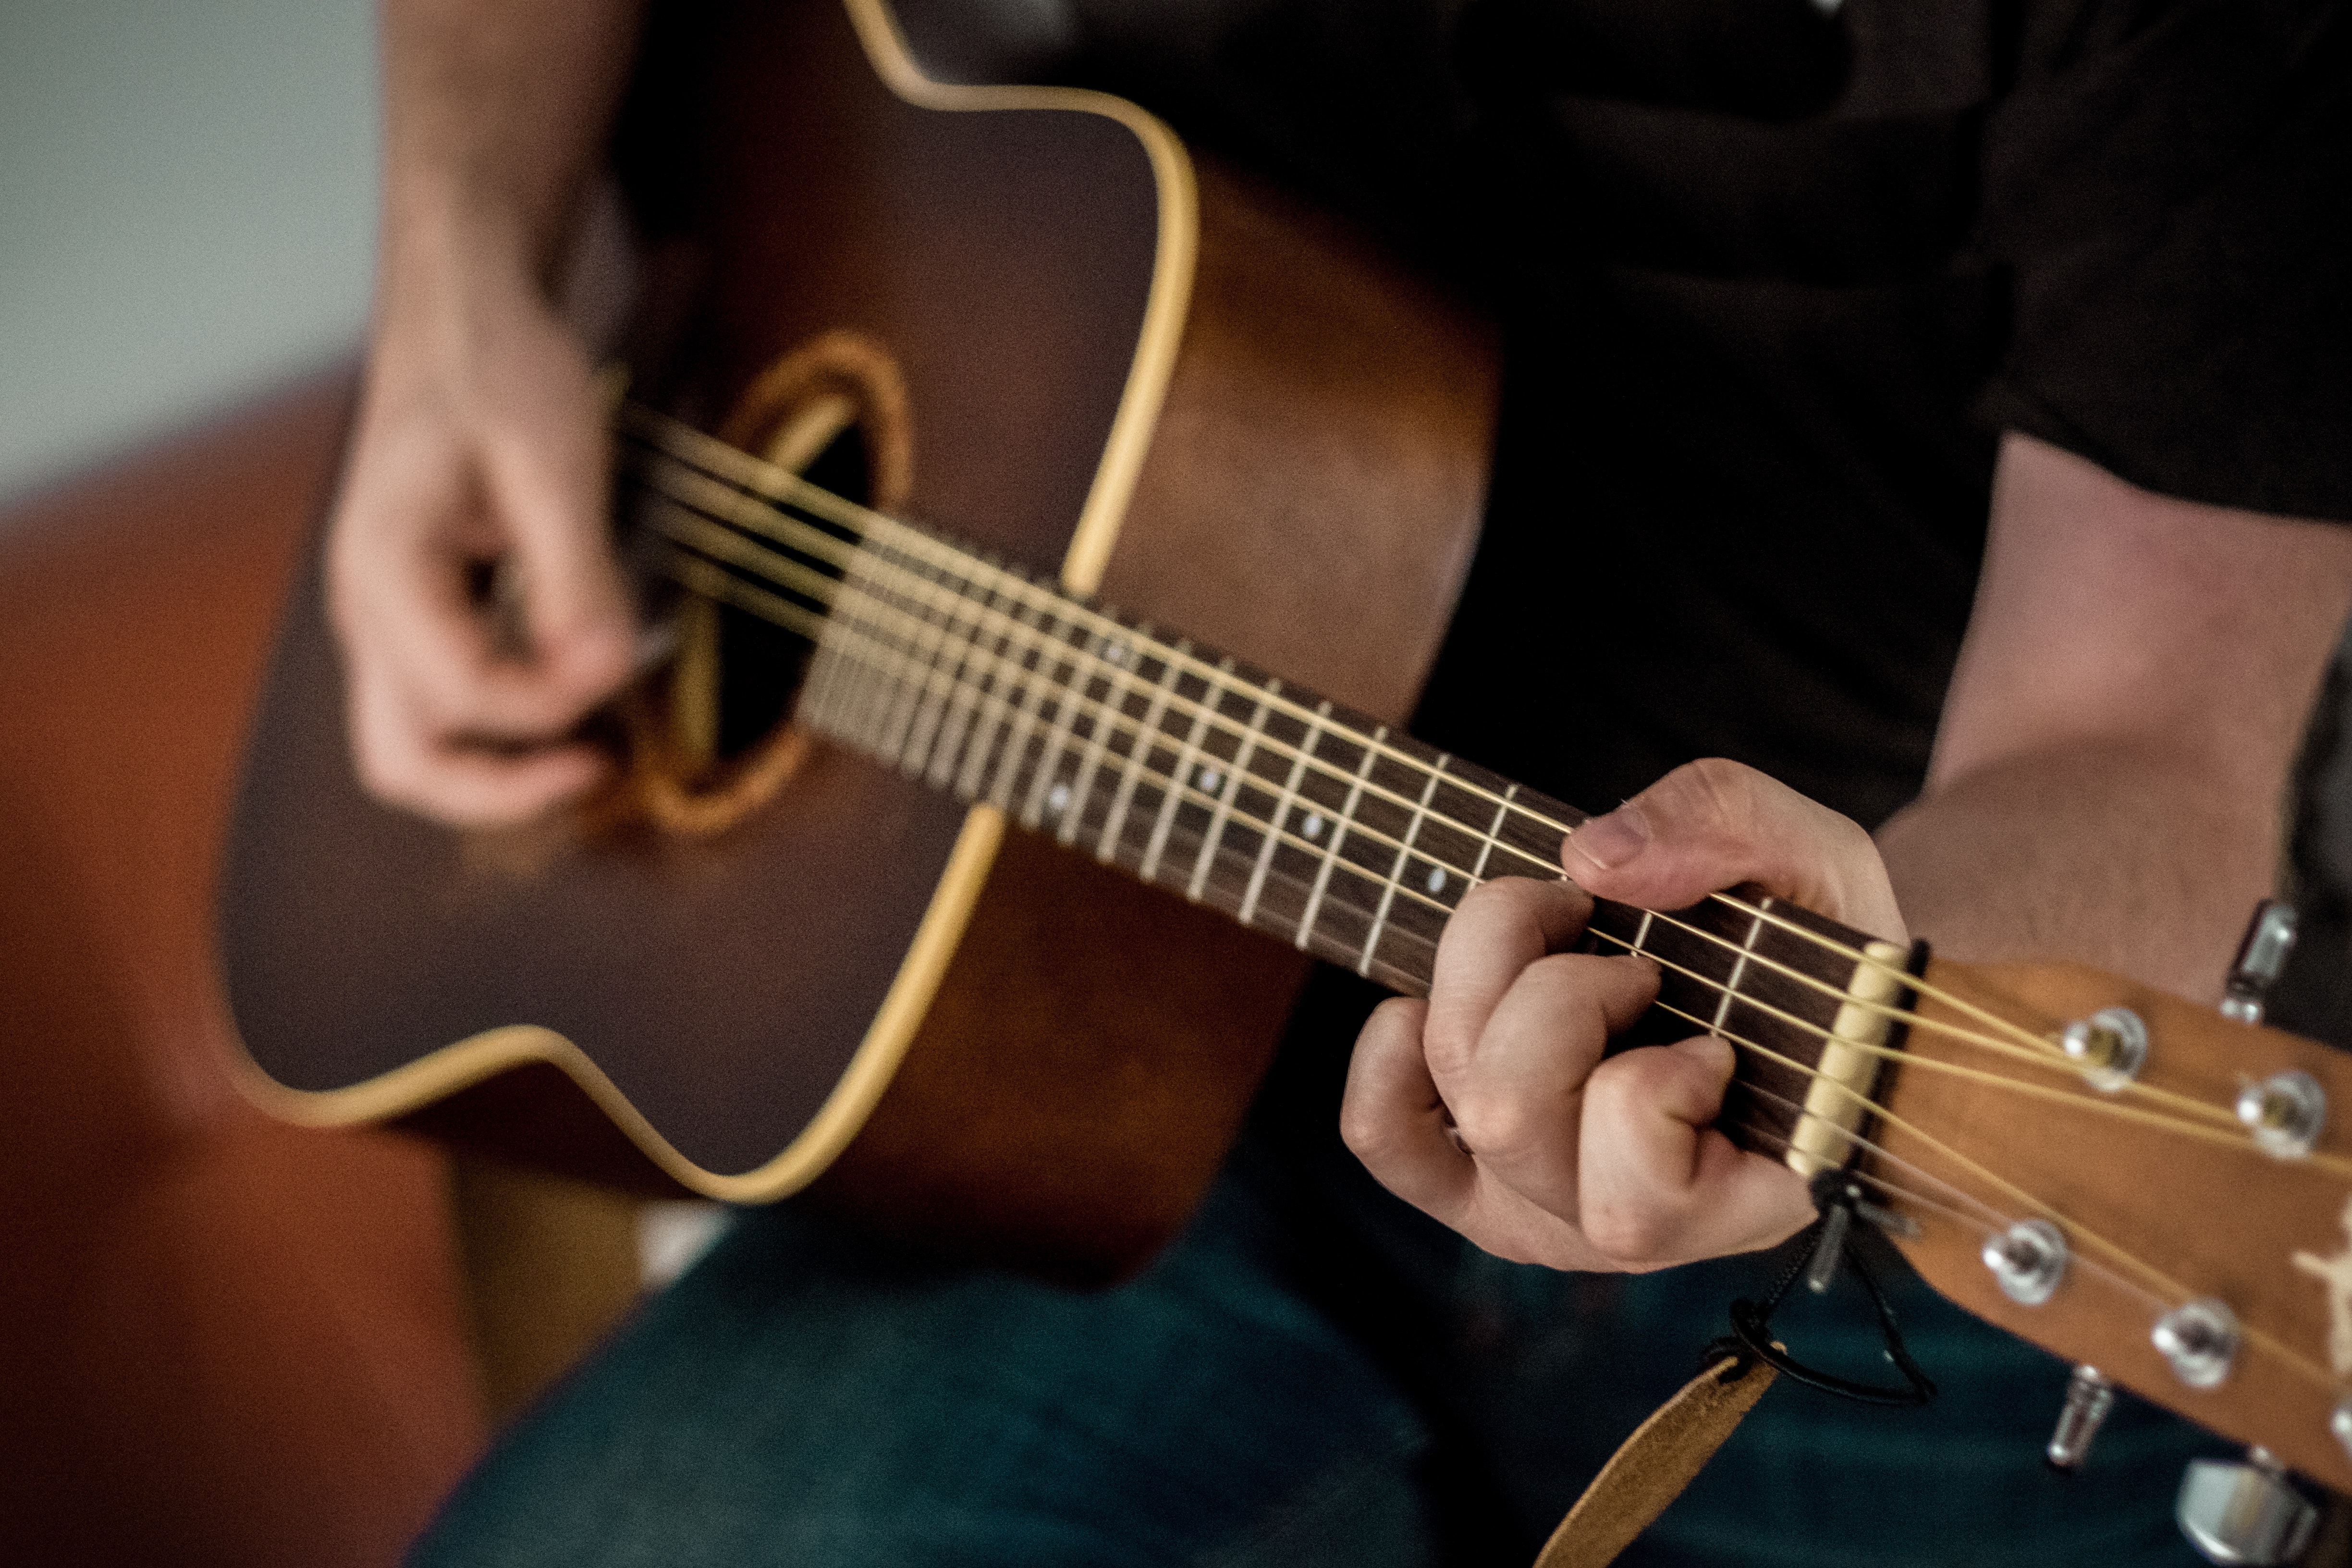
guitar, musical instrument, string instrument accessory, string instrument, acoustic guitar, plucked string instruments, finger, hand, musician, guitarist, music, bass guitar, guitar accessory, musical instrument accessory, slide guitar, electric guitar, acoustic electric guitar, nail, jazz guitarist, tiple, ukulele, cavaquinho